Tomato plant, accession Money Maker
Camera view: vertical (180 deg); turntable rotation: 0 degrees
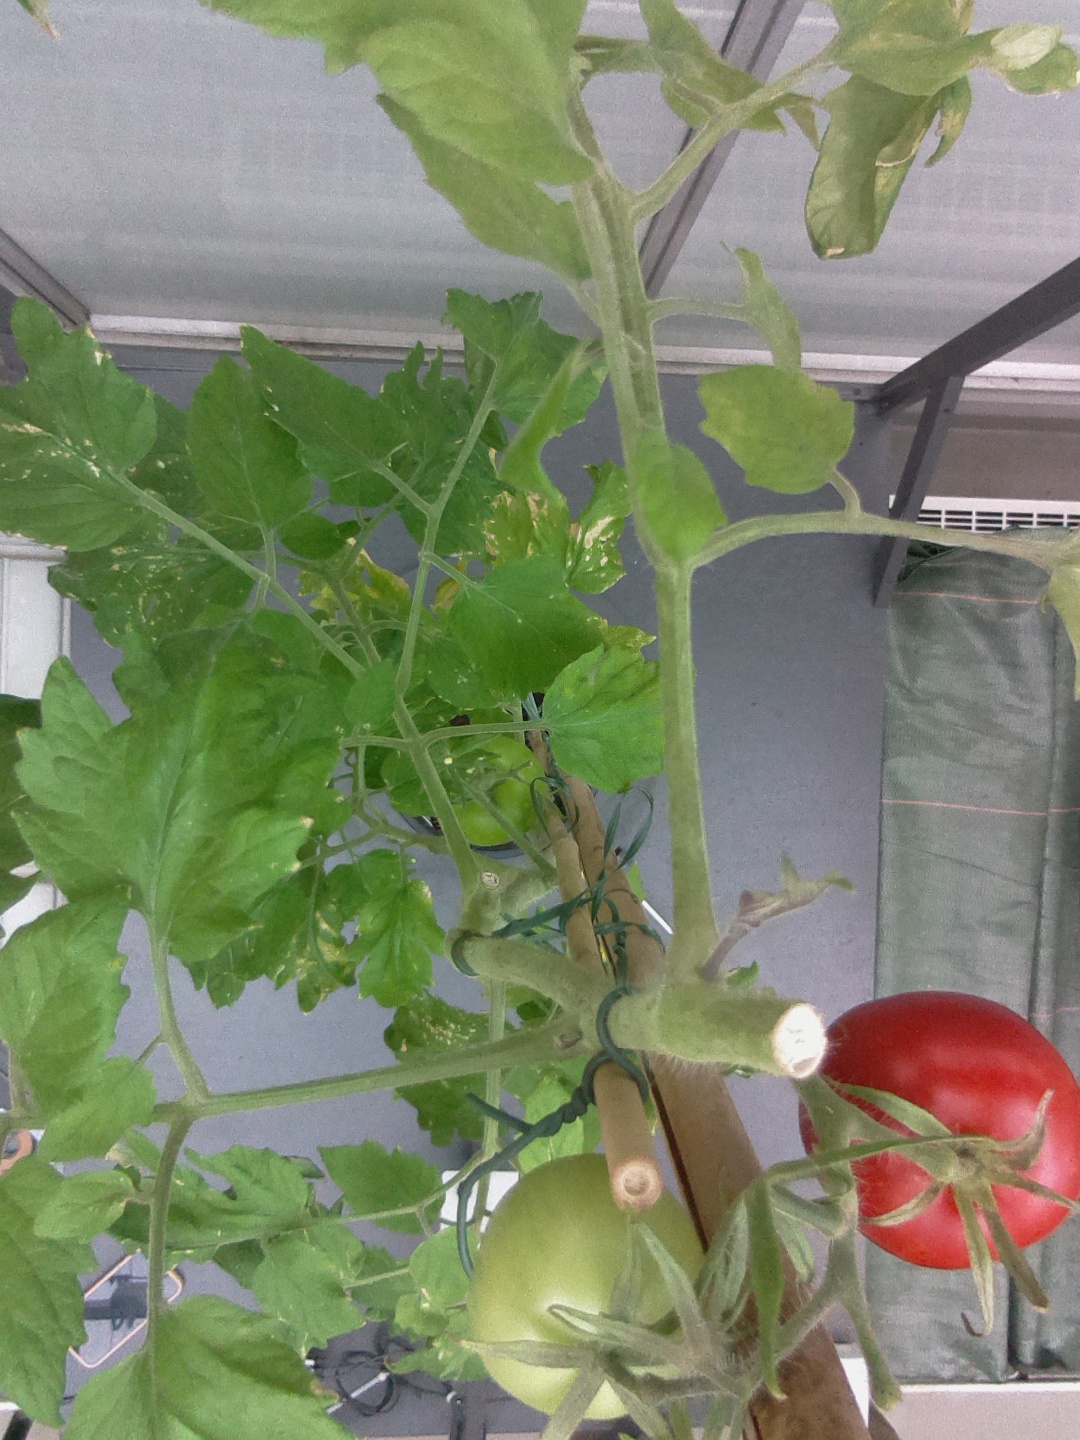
BBCH growth stage 85: 50%-60% of fruits show typical fully ripe color